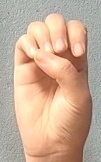
ASL sign: E